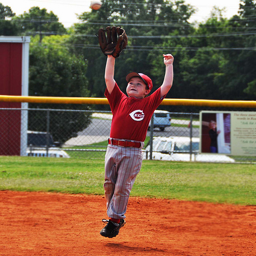
A child baseball player leaps in the air for the ball
A boy jumping up to catch a ball
A young boy reaching to catch a fly ball during a baseball game.
A young boy jumping into the air while wearing a catchers mitt.
A young baseball player tries to catch the ball.